UFO conspiracy theories

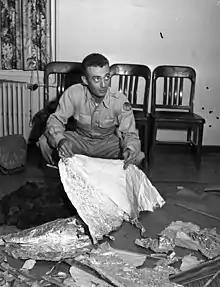
Jesse Marcel holding foil debris from the Roswell incident in 1947

1956 saw the publication of Gray Barker's "They Knew Too Much About Flying Saucers", the book which publicized the idea of Men in Black who appear to UFO witnesses and warn them to keep quiet. There has been continued speculation that the men in black are government agents who harass and threaten UFO witnesses.